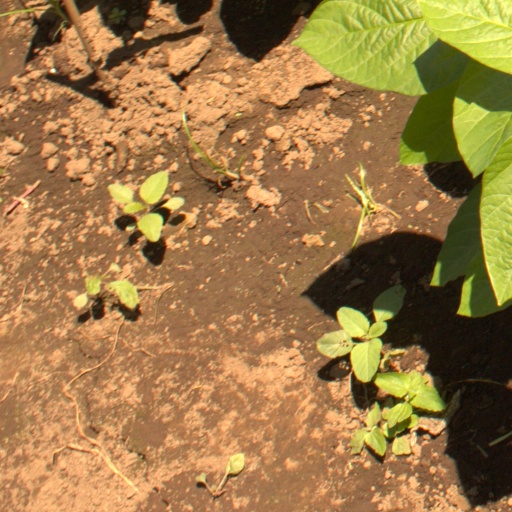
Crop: soybean